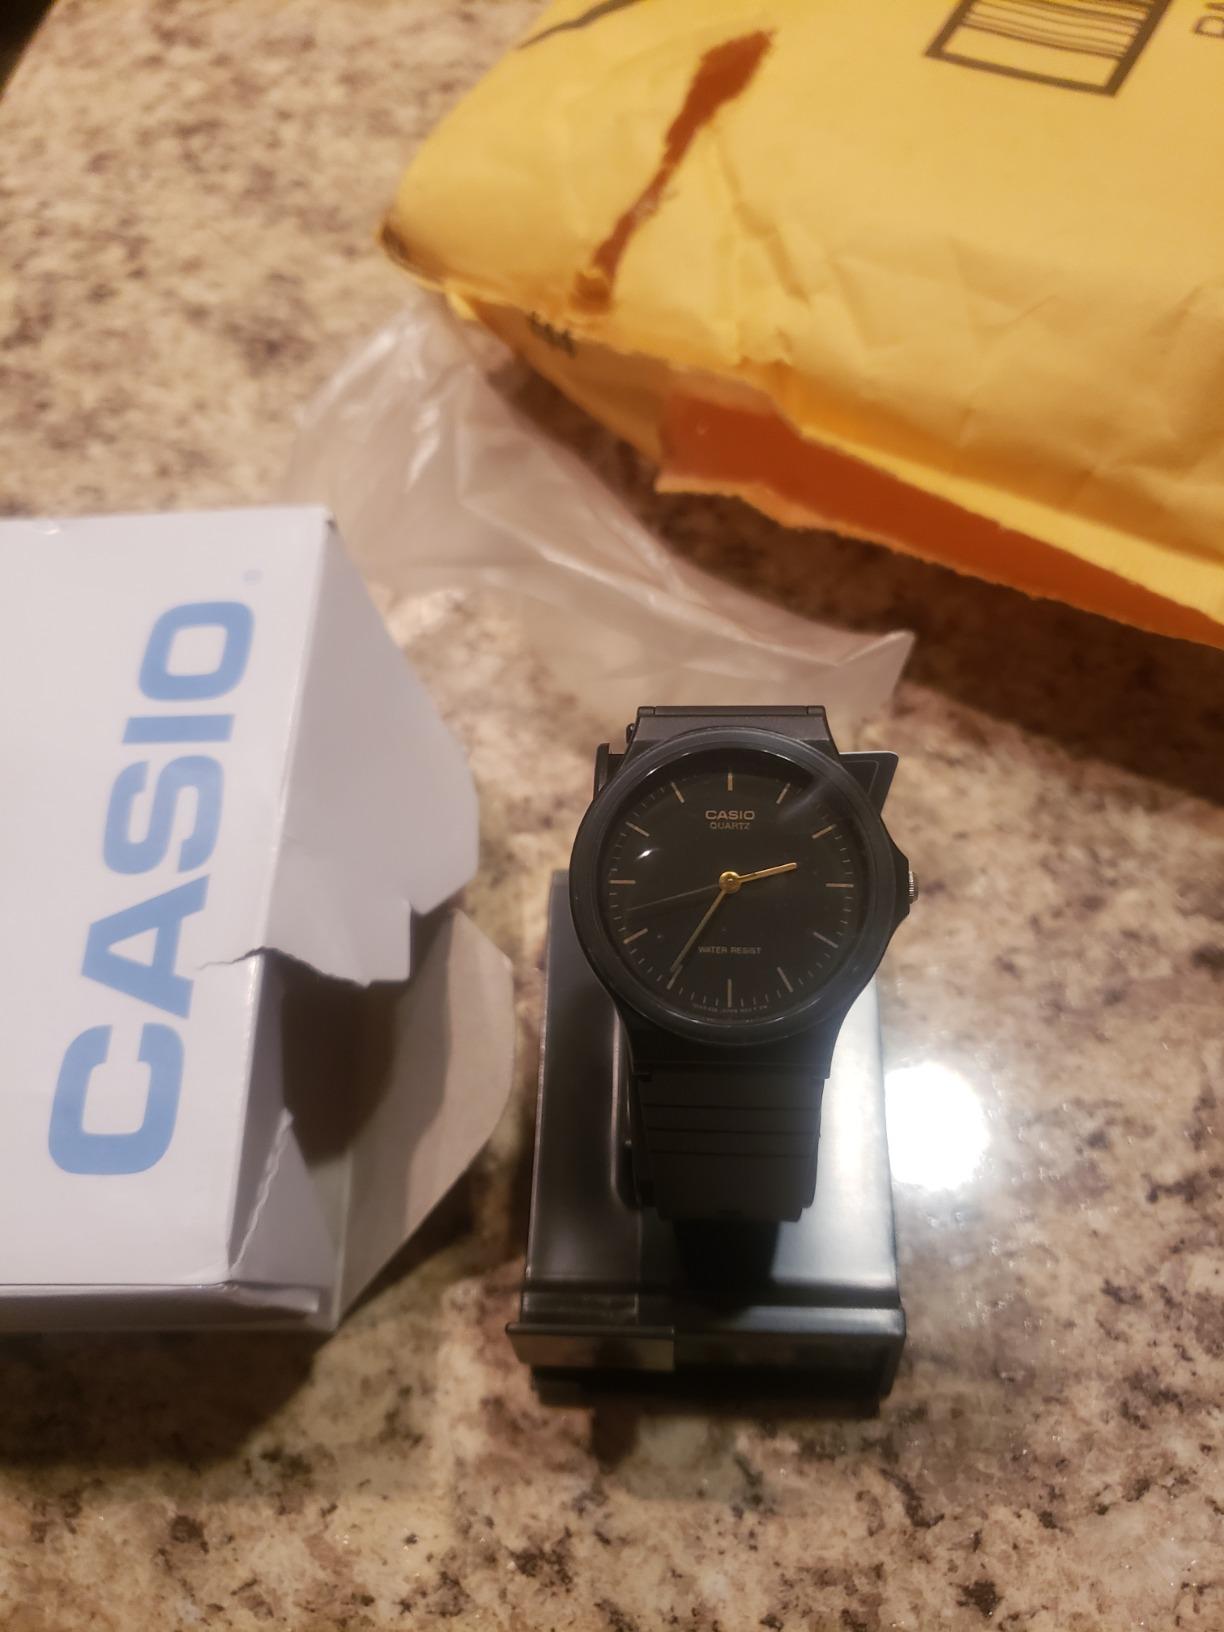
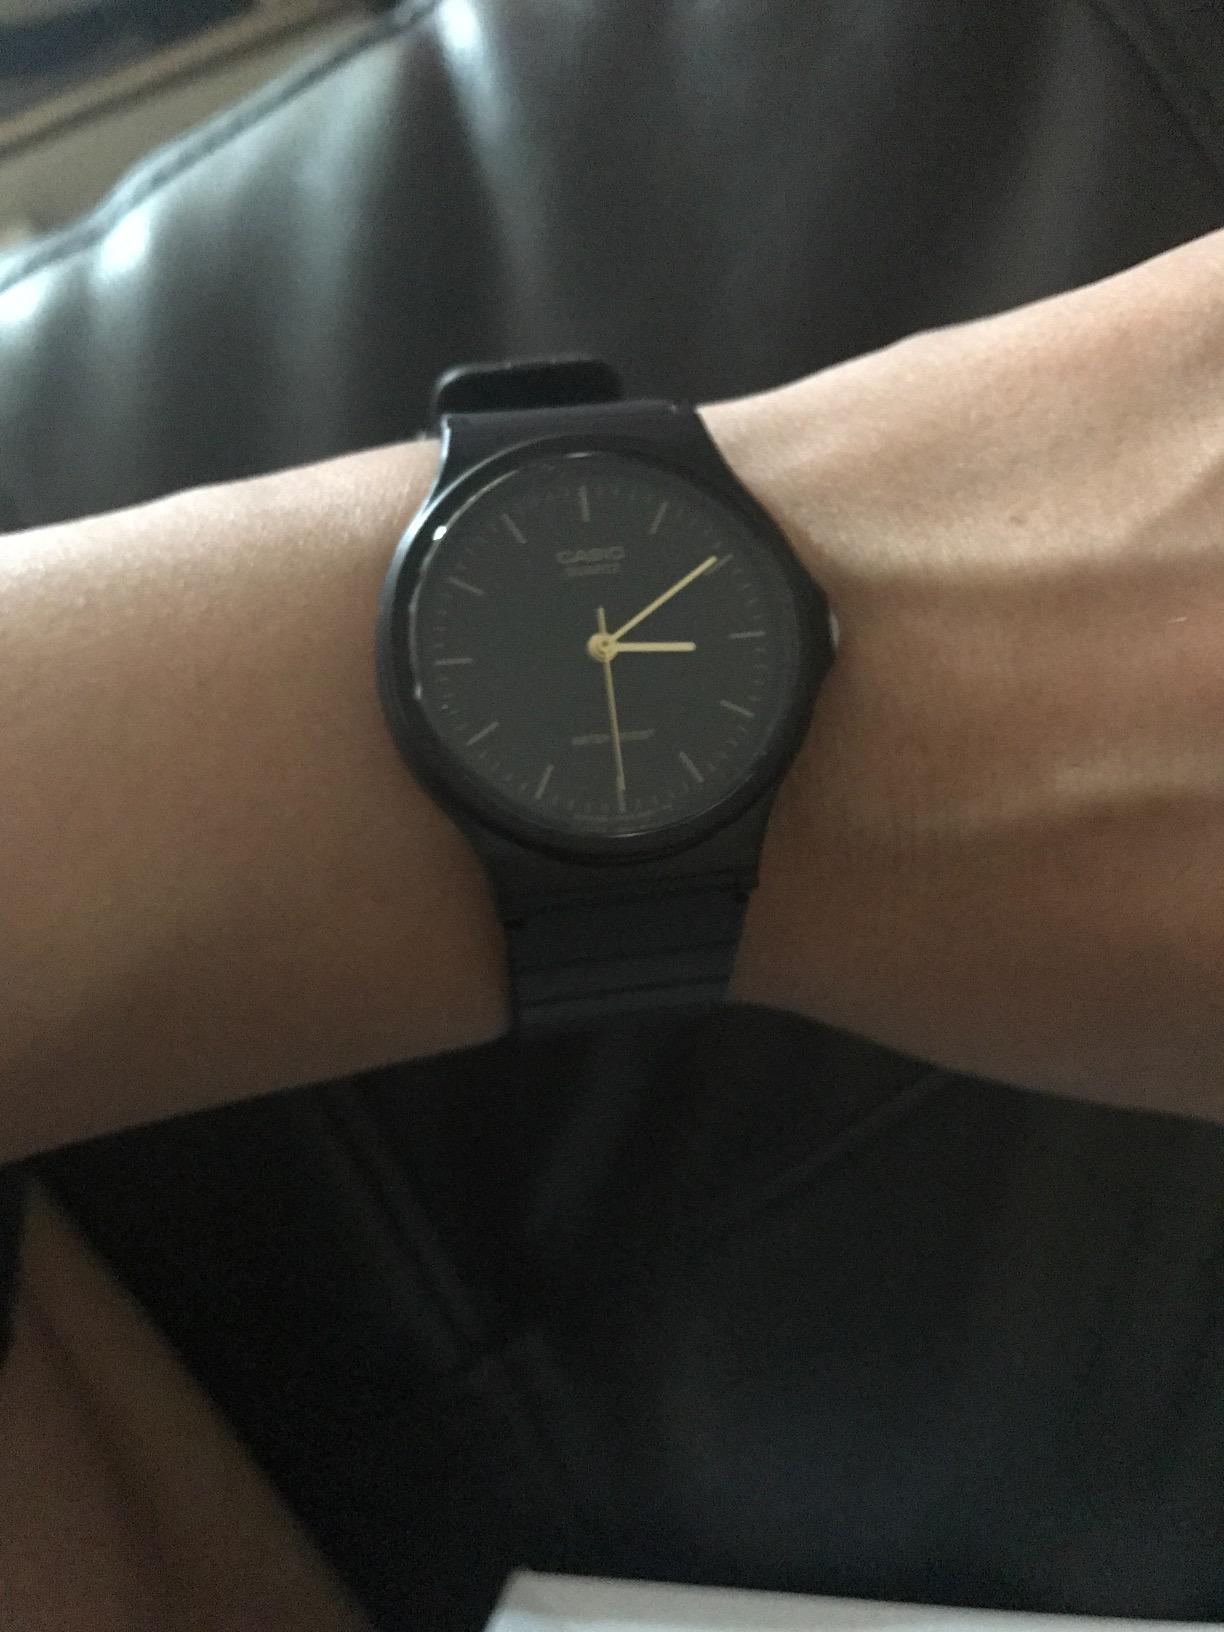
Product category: accessories_watch
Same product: yes